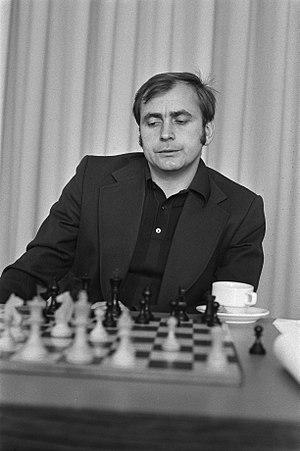
Vlastimil Jansa est un joueur d'échecs tchèque né le 27 novembre 1942. Champion de Tchécoslovaquie en 1964, 1974 et 1984, il a remporté trois fois le championnat tchécoslovaque ainsi que le tournoi IBM d'Amsterdam en 1974. En 1985, il se qualifia pour le tournoi interzonal de Bienne et finit 12ᵉ-13ᵉ du tournoi. Il est champion du monde des plus de 65 ans à Bled en 2018 après avoir terminé deuxième du championnat du monde sénior en 2006 à Arvier, derrière Viktor Kortchnoï.